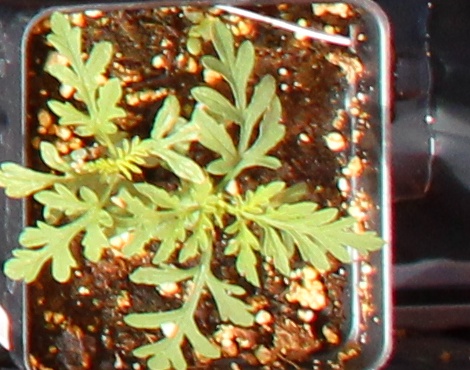
Label: Ragweed